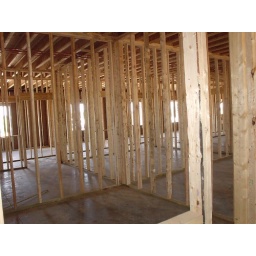
We took a tour of our new office building today. It's supposed to be finished by Septemter.